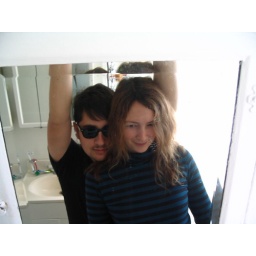
mirror in the bathroom II